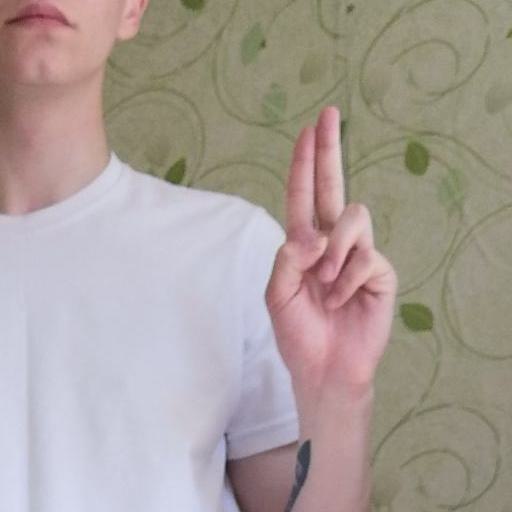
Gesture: two_up